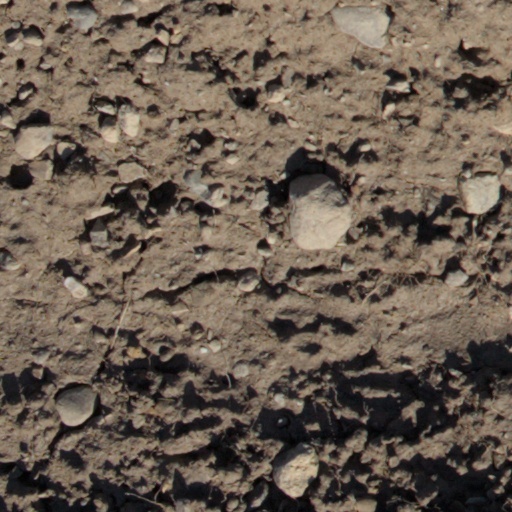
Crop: wheat